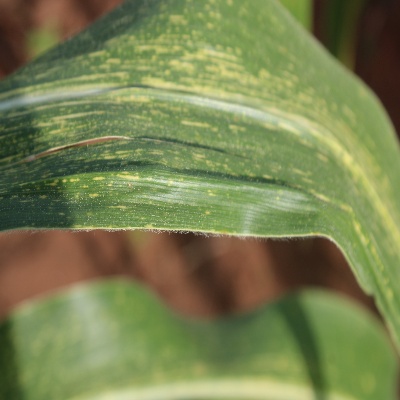
Crop: Maize
Condition: streak virus